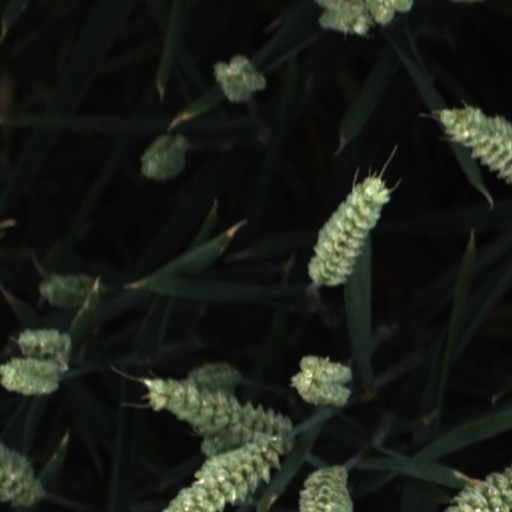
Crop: wheat